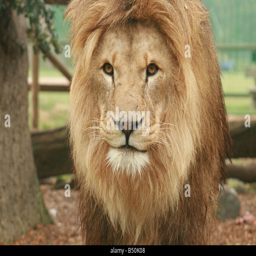
animal , king of the jungle